Analog Science Fiction and Fact

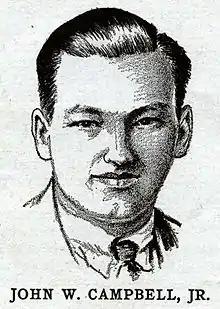
A sketch of John W. Campbell from 1932

Street & Smith hired Campbell in October 1937. Although he did not gain full editorial control of "Astounding" until the March 1938 issue, Campbell was able to introduce some new features before then. In January 1938, he began to include a short description of stories in the next issue, titled "In Times To Come"; and in March, he began "The Analytical Laboratory", which compiled votes from readers and ranked the stories in order. The payment rate at the time was one cent a word, and Street & Smith agreed to let Campbell pay a bonus of an extra quarter-cent a word to the writer whose story was voted top of the list. Unlike other editors Campbell paid authors when he accepted—not published—their work; publication usually occurred several months after acceptance.